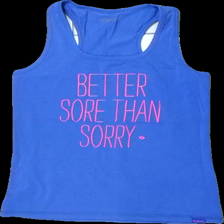
View: front
Type: Tank top
Category: Ladies
Brand: Soc (Stadium)
Colors: Blue, Pink
Material: 100% cotton
Pattern: Other
Cut: Regular
Size: 44
Season: All
Trend: Sports
Damage location: top center
Damage 2 location: top center
Price range: 50-100
Recommended usage: Reuse
Description: blått träningslinne med text fram